Memorial Museum of Dominican Resistance

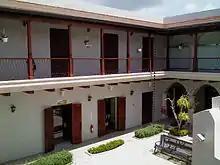
Interior view of museum

The Memorial Museum of Dominican Resistance is a museum dedicated to the preservation of the history regarding the struggles of several generations of Dominicans during the dictatorship of Rafael L. Trujillo, including its background and its consequences. On July 31, 2009, the museum's collection was declared part of the Memory of the World Programme by UNESCO, in order to protect its preservation and facilitate its access through this program.